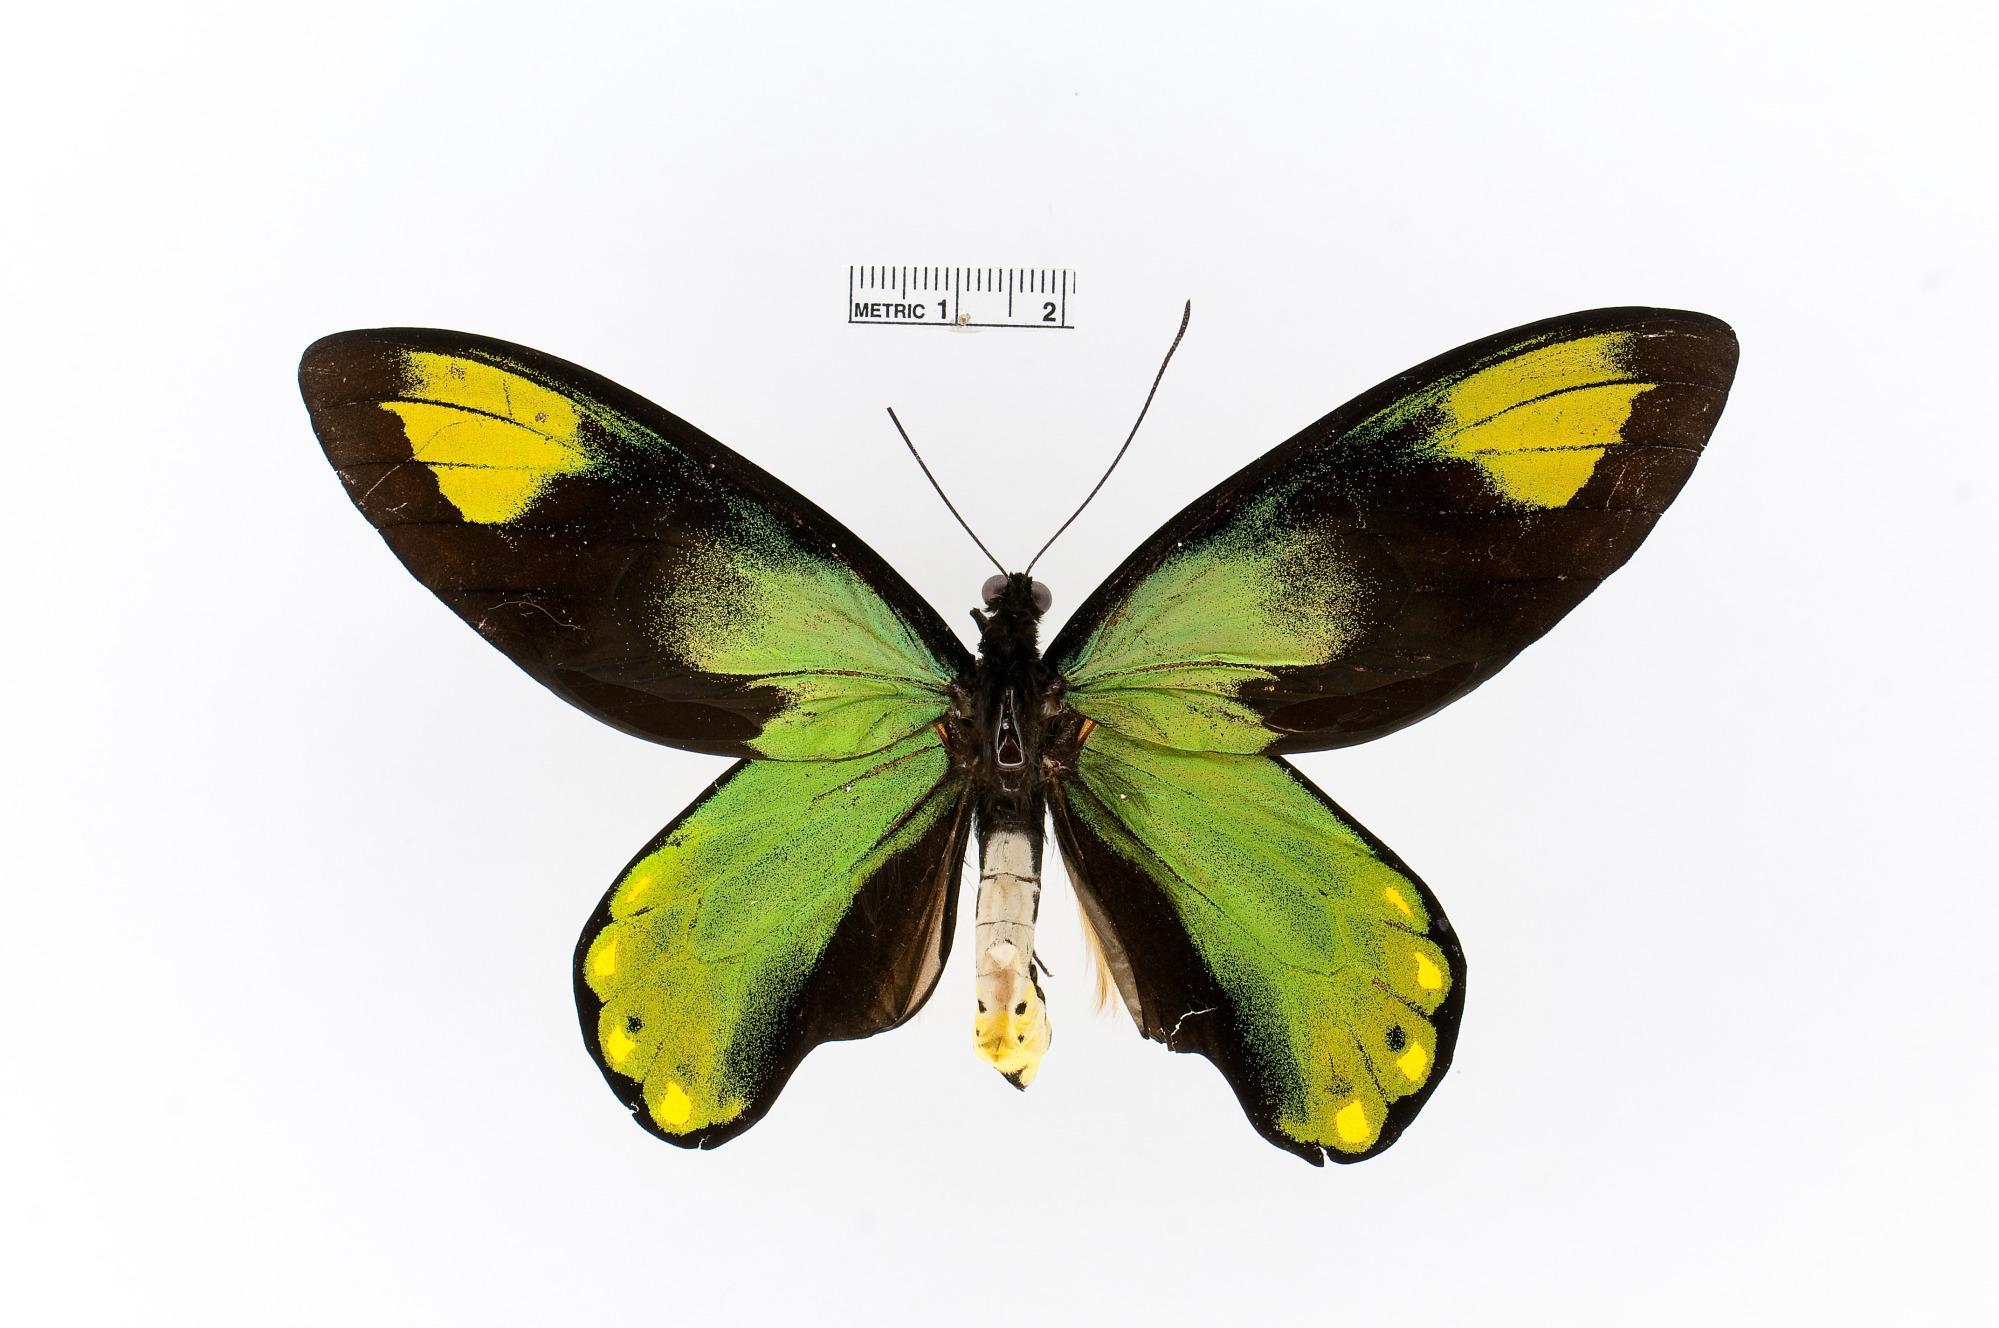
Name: Ornithoptera victoriae
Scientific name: Ornithoptera victoriae
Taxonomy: Animalia, Arthropoda, Insecta, Lepidoptera, Papilionidae, Papilioninae